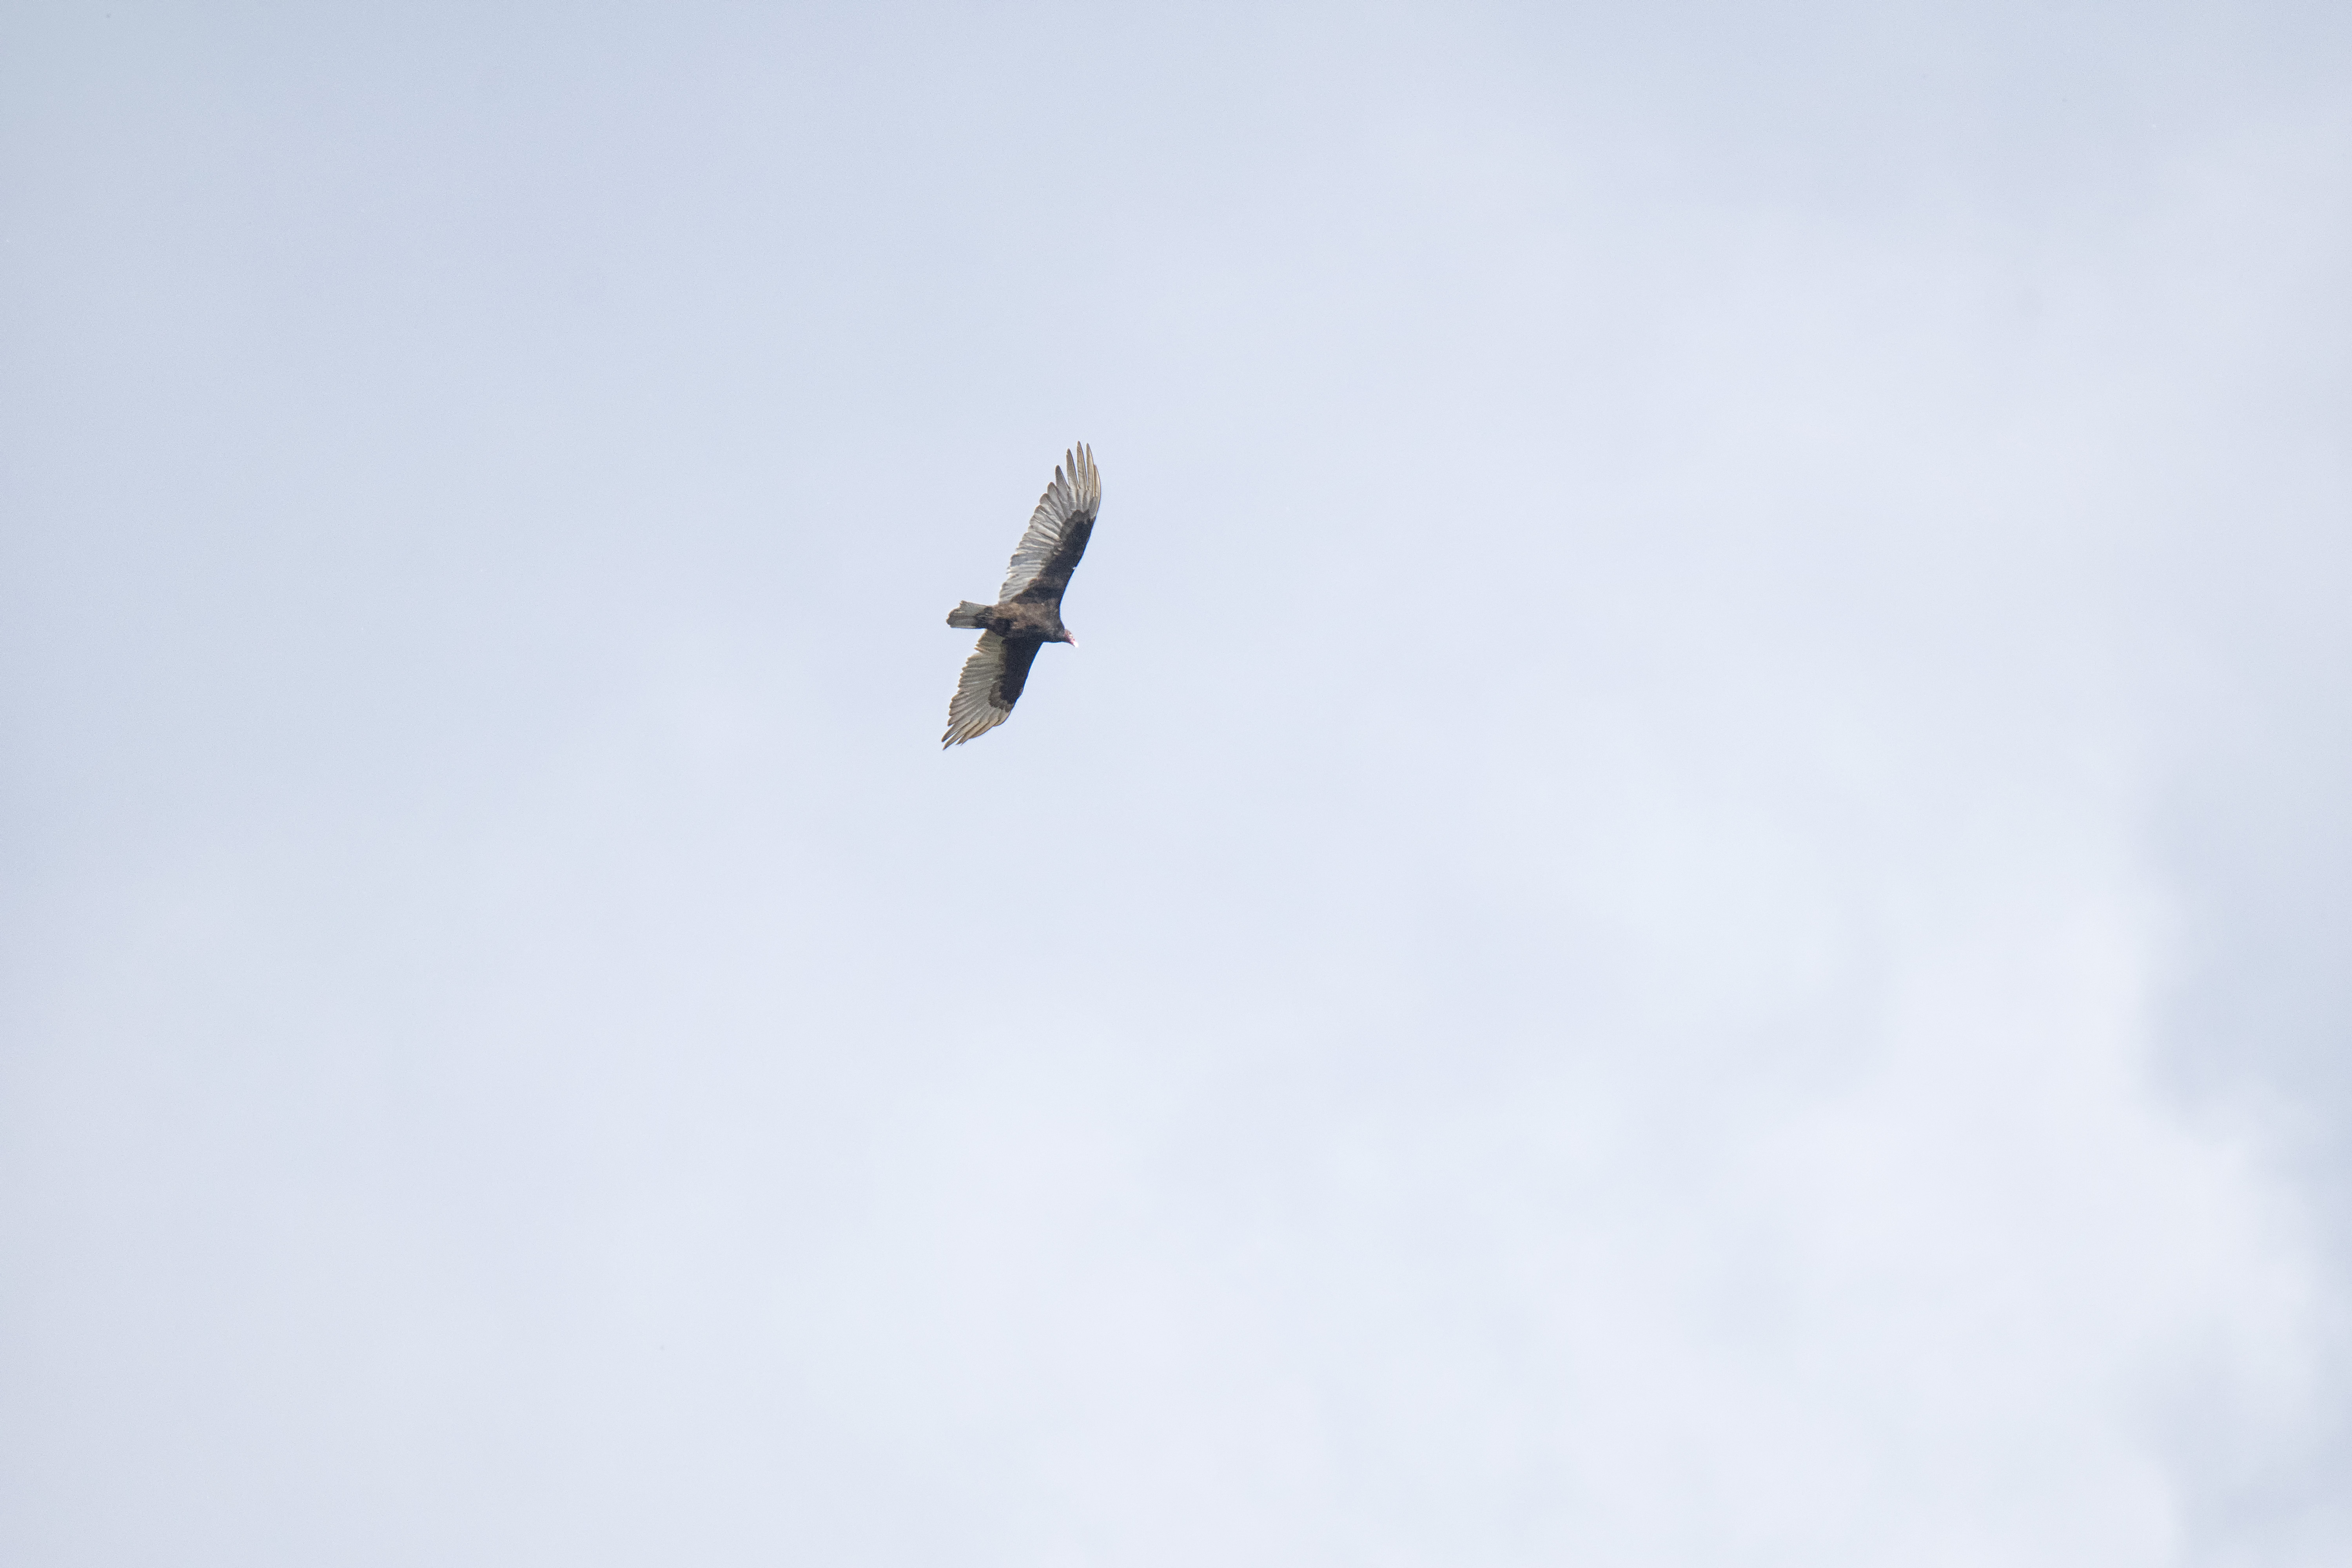
bird, wing, flight, bird of prey, canada, turkey, a, rouge, quebec, vulture, sherbrooke, oiseau, urubu, air show, tete, atmosphere of earth